Chevrolet Bolt

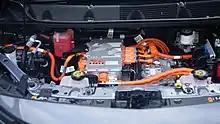
2022 Chevy Bolt Engine compartment.

In October 2015, General Motors said they would purchase the Bolt's battery cells at a price of $145 per kilowatt hour from LG Chem, representing a minimum of $8,700 in revenue per car. The cost is reportedly about $100 cheaper per kWh than the price LG was giving other customers at the time. GM estimated a cell price of $130/kWh in December 2016.